1921 Michigan Wolverines football team

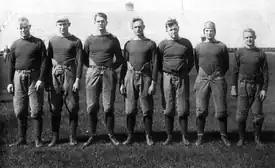
1921 coaching staff: Yost, Wieman, Goetz, Fisher, Mather, Sturzenegger, and Hahn

Michigan's coaching staff in 1921 was led by head coach Fielding H. Yost in his 21st season in the position. In June 1921, he was selected to replace Philip Bartelme as the university's director of intercollegiate athletics, while still retaining his post as head football coach.